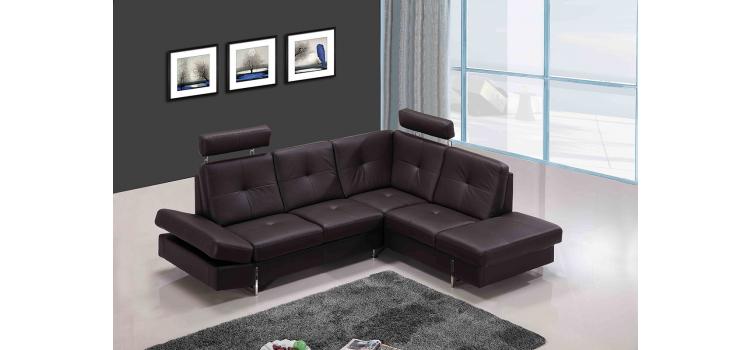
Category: sofa